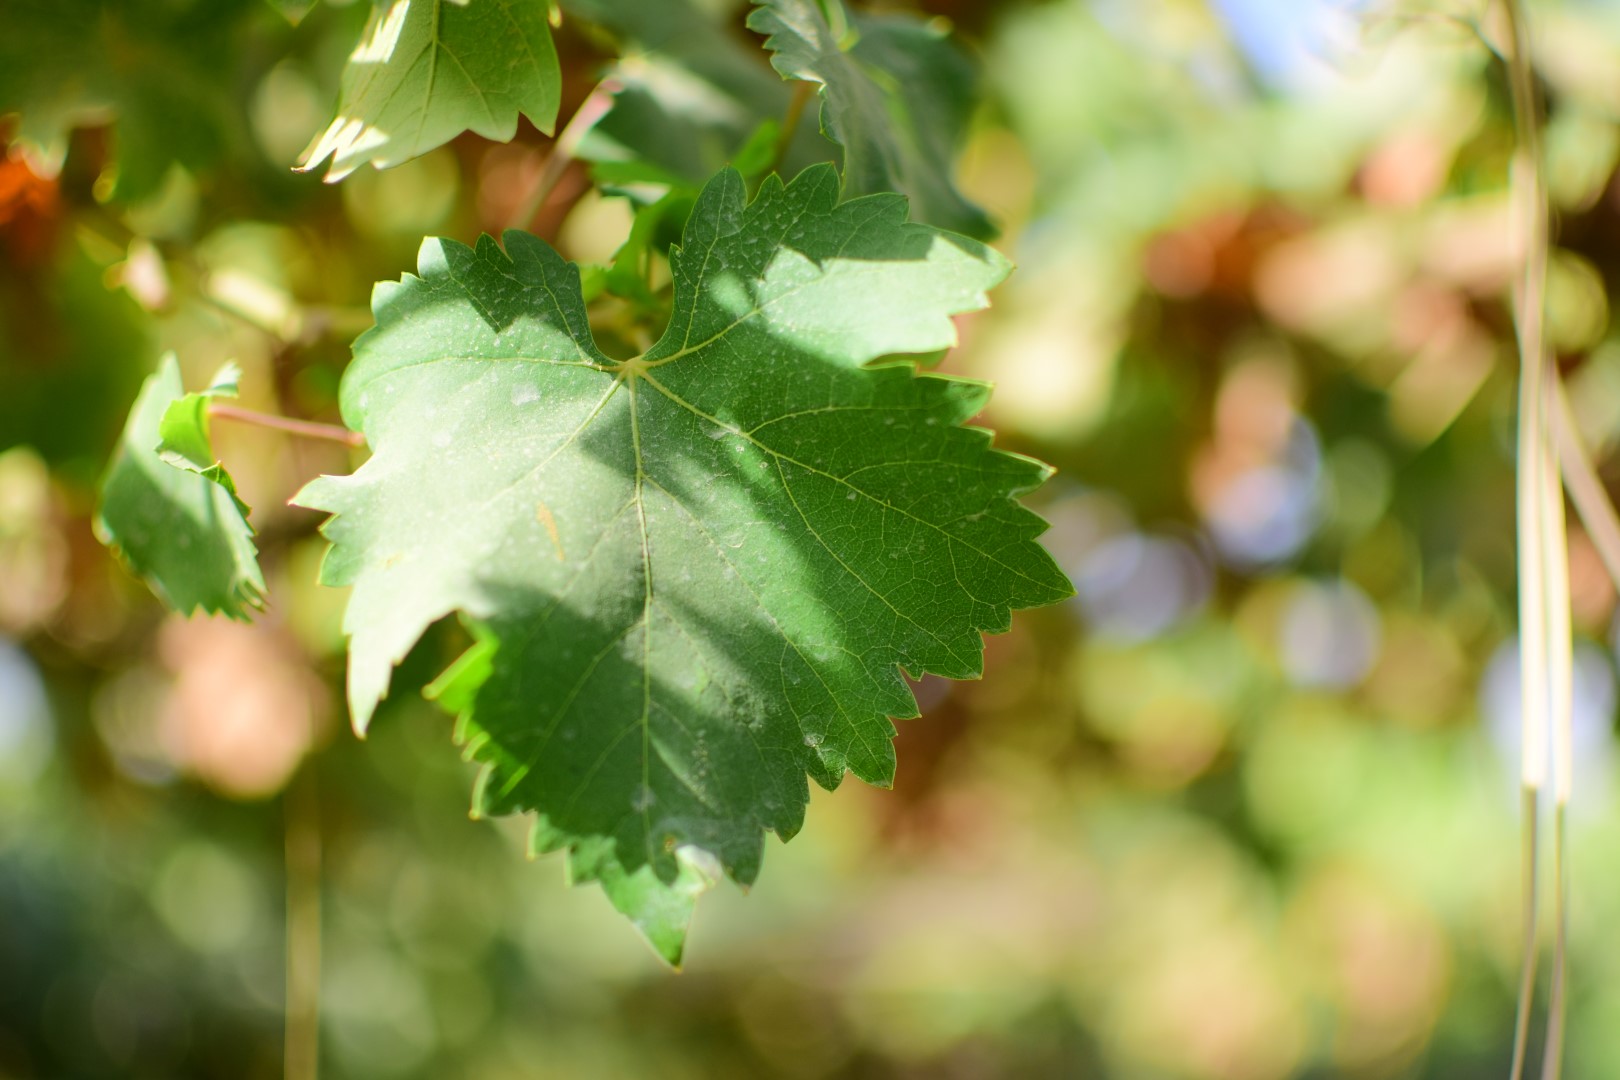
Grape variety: Shdah